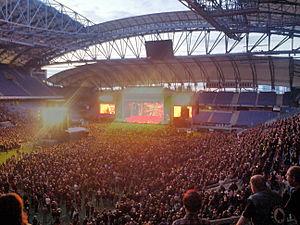
Le stade municipal de Poznań est un stade de football situé à Poznań, en Pologne. Il s'agit du principal équipement sportif de la ville.